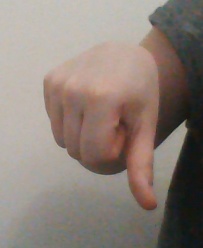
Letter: waw